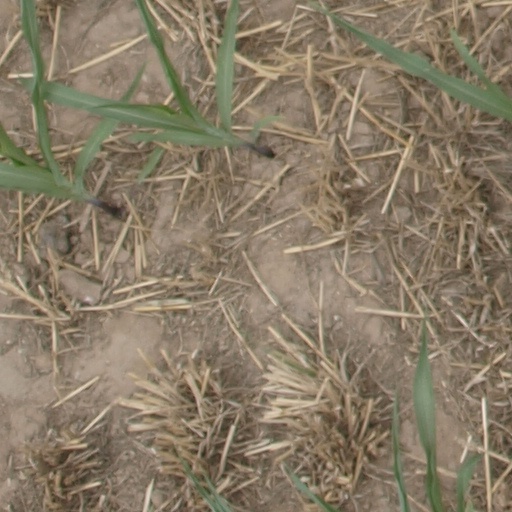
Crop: maize; corn